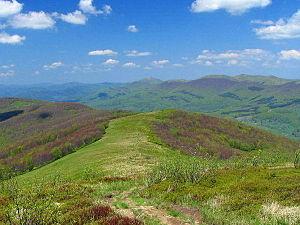
Rudolf Wilczek, né le 1ᵉʳ novembre 1903 à Cierpisz, Voïvodie de Cracovie, mort le 19 mai 1984 à Bruxelles, est un botaniste polonais du Jardin botanique de l'État à Bruxelles.